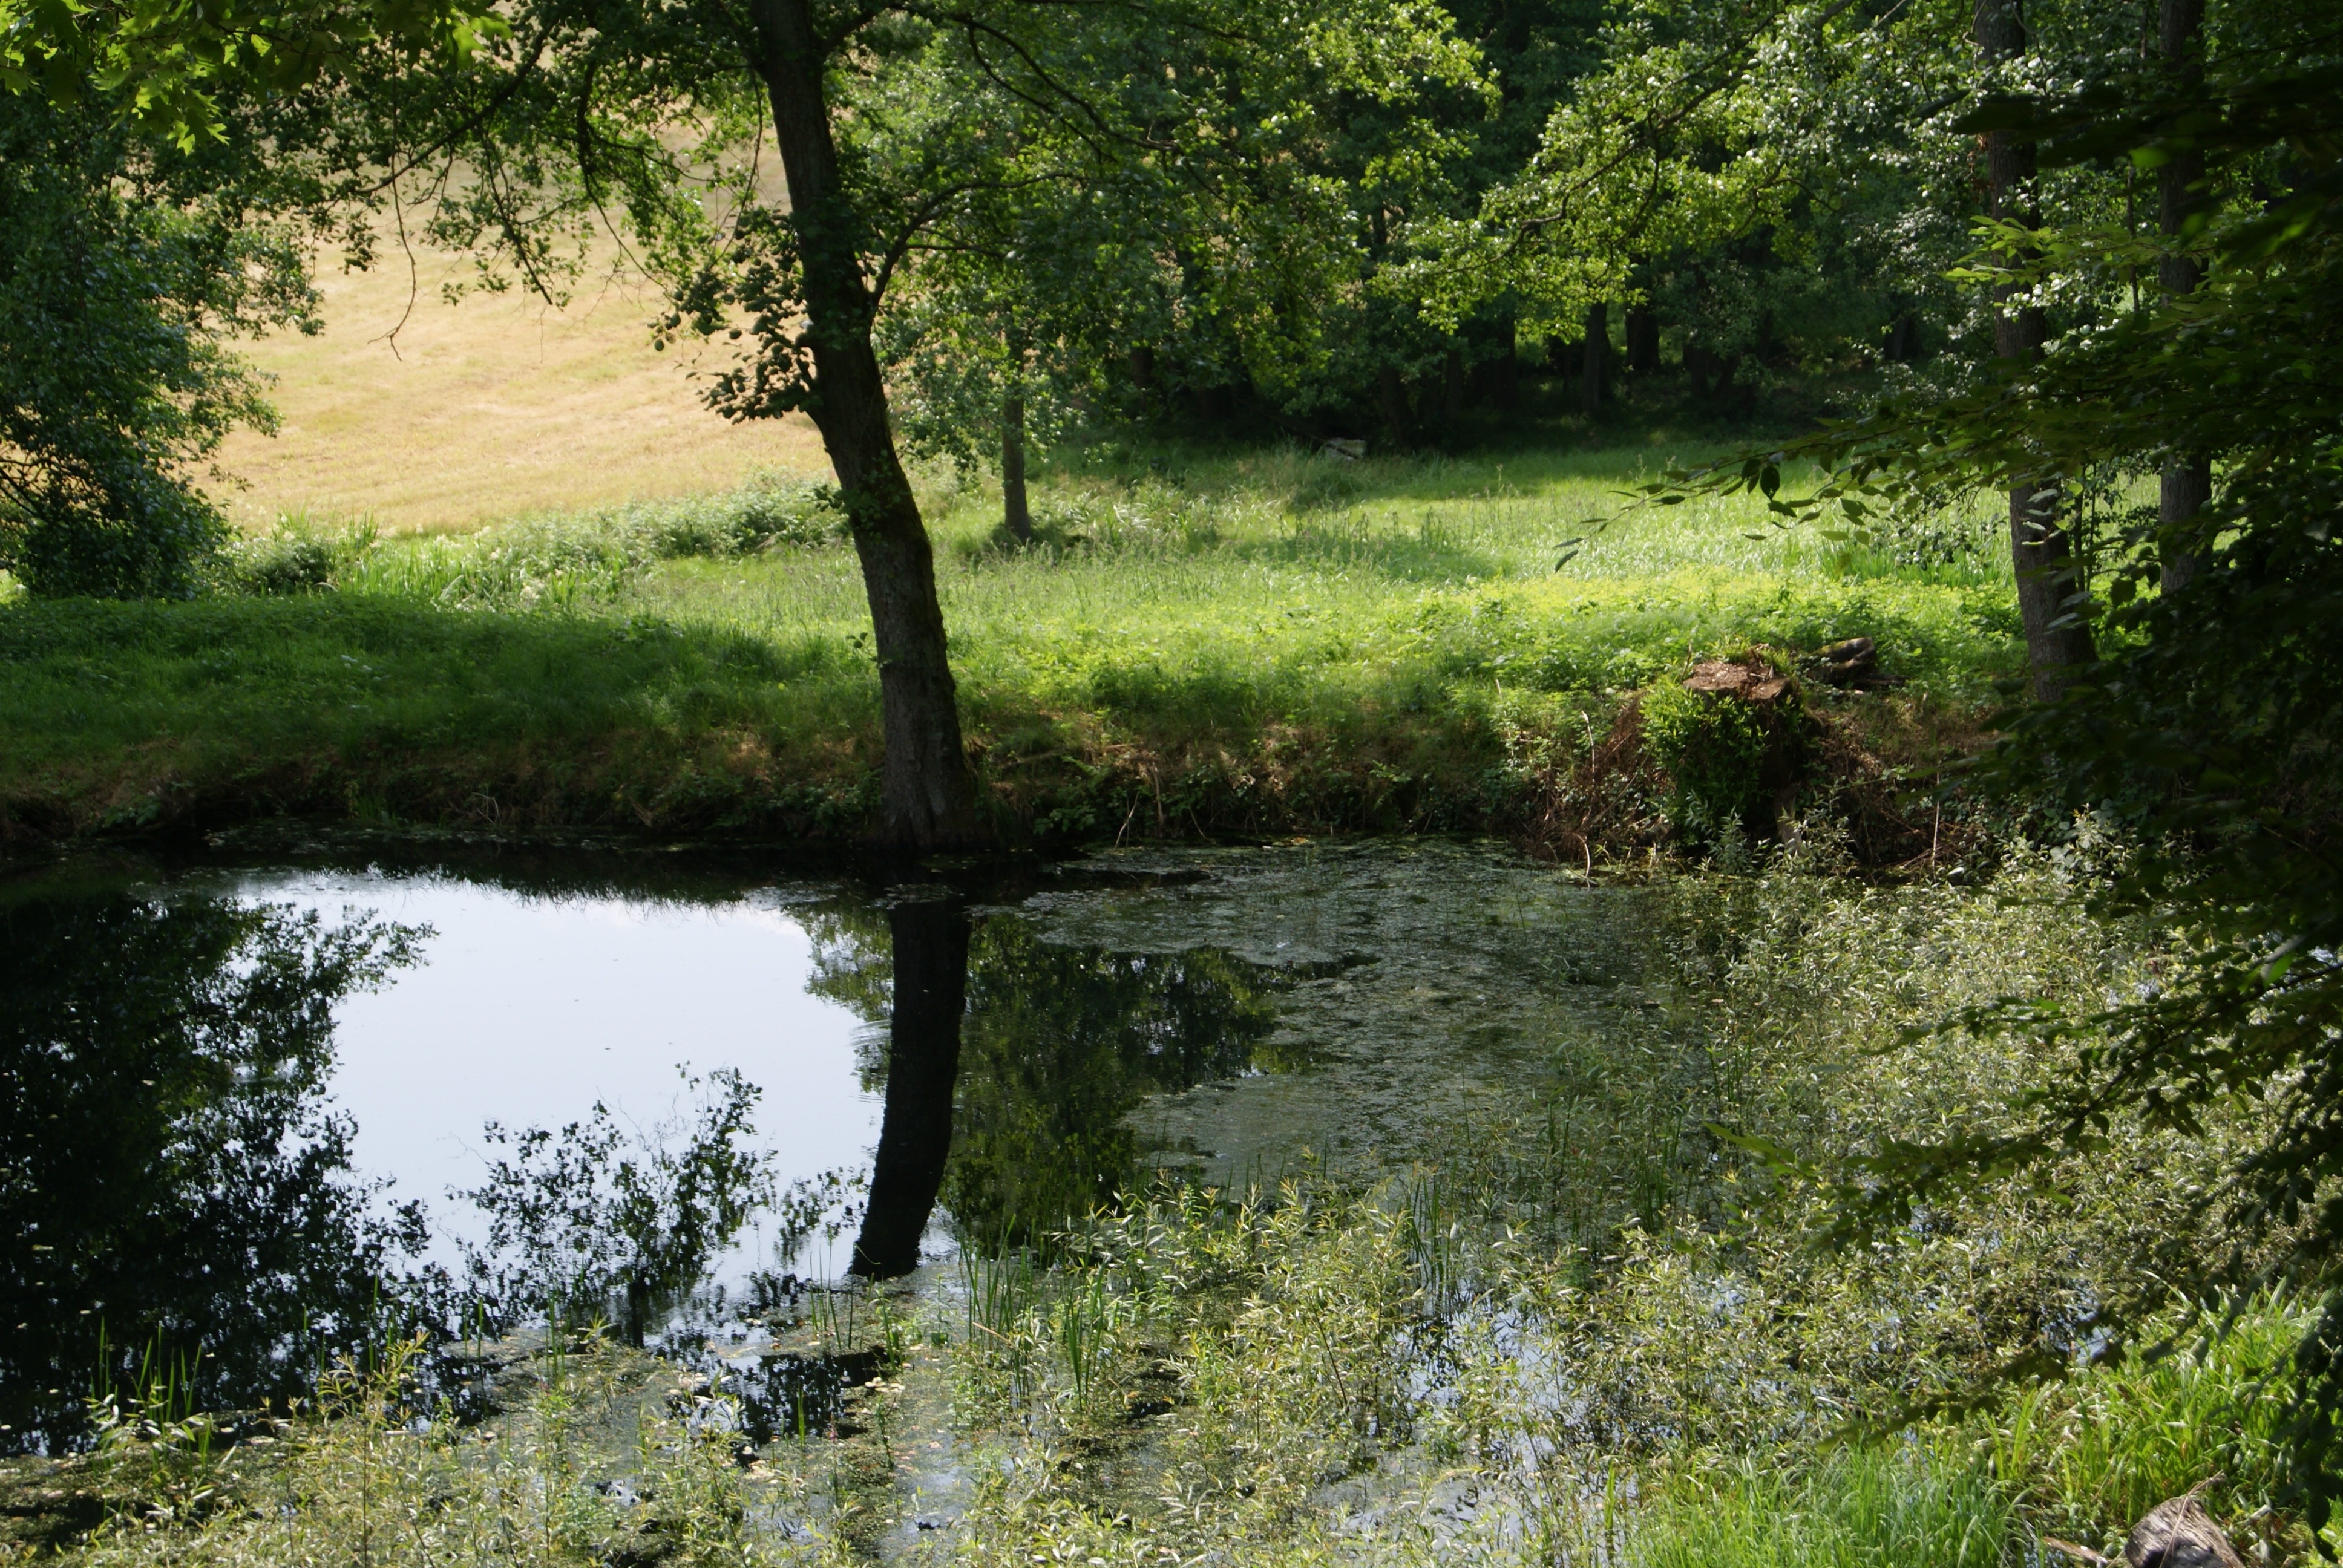
tree, nature, forest, swamp, wilderness, meadow, leaf, lake, river, pond, stream, vegetation, wetland, woodland, habitat, ecosystem, nature reserve, natural environment, riparian forest, lake idyll, plant pond